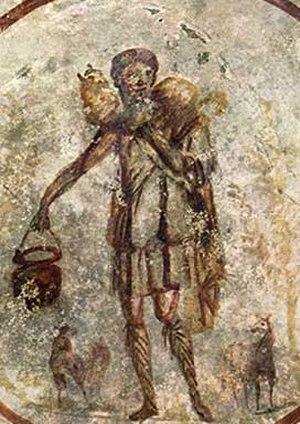
Le christianisme d'avant Nicée est l'histoire chrétienne jusqu'au premier concile de Nicée, c'est-à-dire la période allant de l'âge apostolique du premier siècle, vers 100 apr. J.-C., à Nicée en 325.